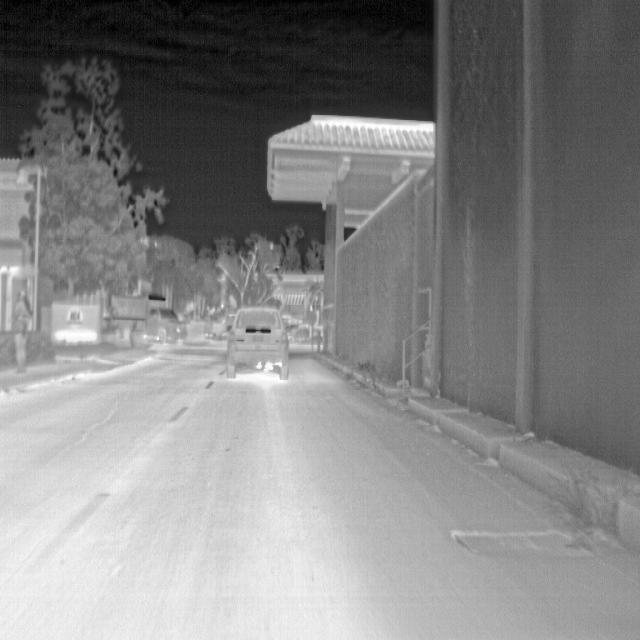
Detected objects:
label: person